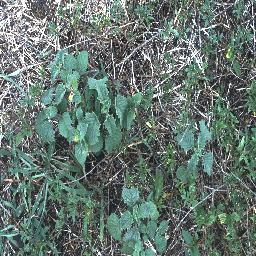
Label: negative